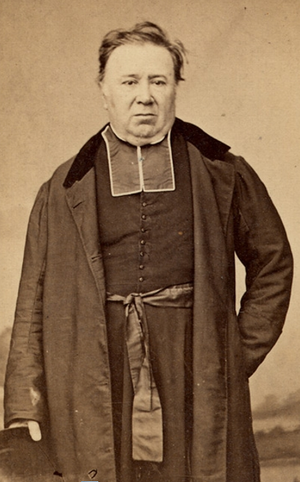
Jean-Baptiste-Antoine Ferland ou l'Abbé Ferland, fils d’Antoine Ferland, marchand, et d’Élizabeth Lebrun de Duplessis, né le 25 décembre 1805 à Montréal et décédé le 11 janvier 1865 à Québec), est un prêtre catholique, professeur et historien du Régime français. Il est l’auteur du magistral « Cours d’histoire du Canada », aussi publié sous le titre « La France dans l’Amérique du Nord », paru en deux parties, en 1861 puis 1865.
Ferland-et-Boilleau, ou simplement Ferland-Boilleau, est une municipalité québécoise qui fait partie de la municipalité régionale de comté du Fjord-du-Saguenay sur la rive-sud de la rivière Saguenay. Située au nord du massif du Lac Jacques-Cartier, cette municipalité du Saguenay–Lac-Saint-Jean possède une économie basée sur l'exploitation forestière et la villégiature.
Voici une liste de Montréalais célèbres ou s'étant démarqués dans leur domaine de compétence, par ordre alphabétique :